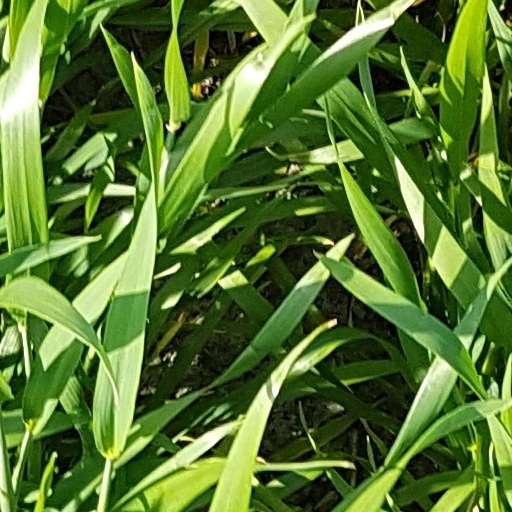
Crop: wheat